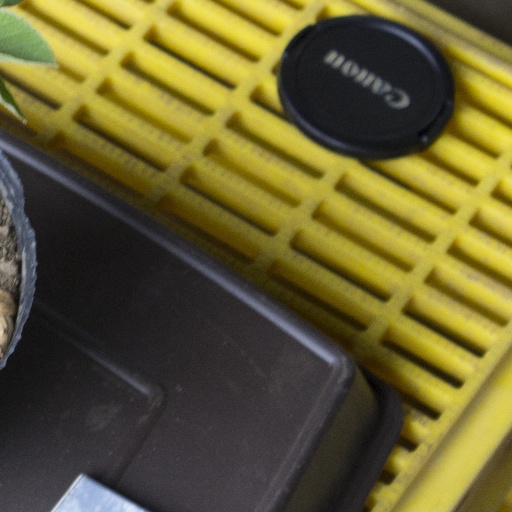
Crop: soybean